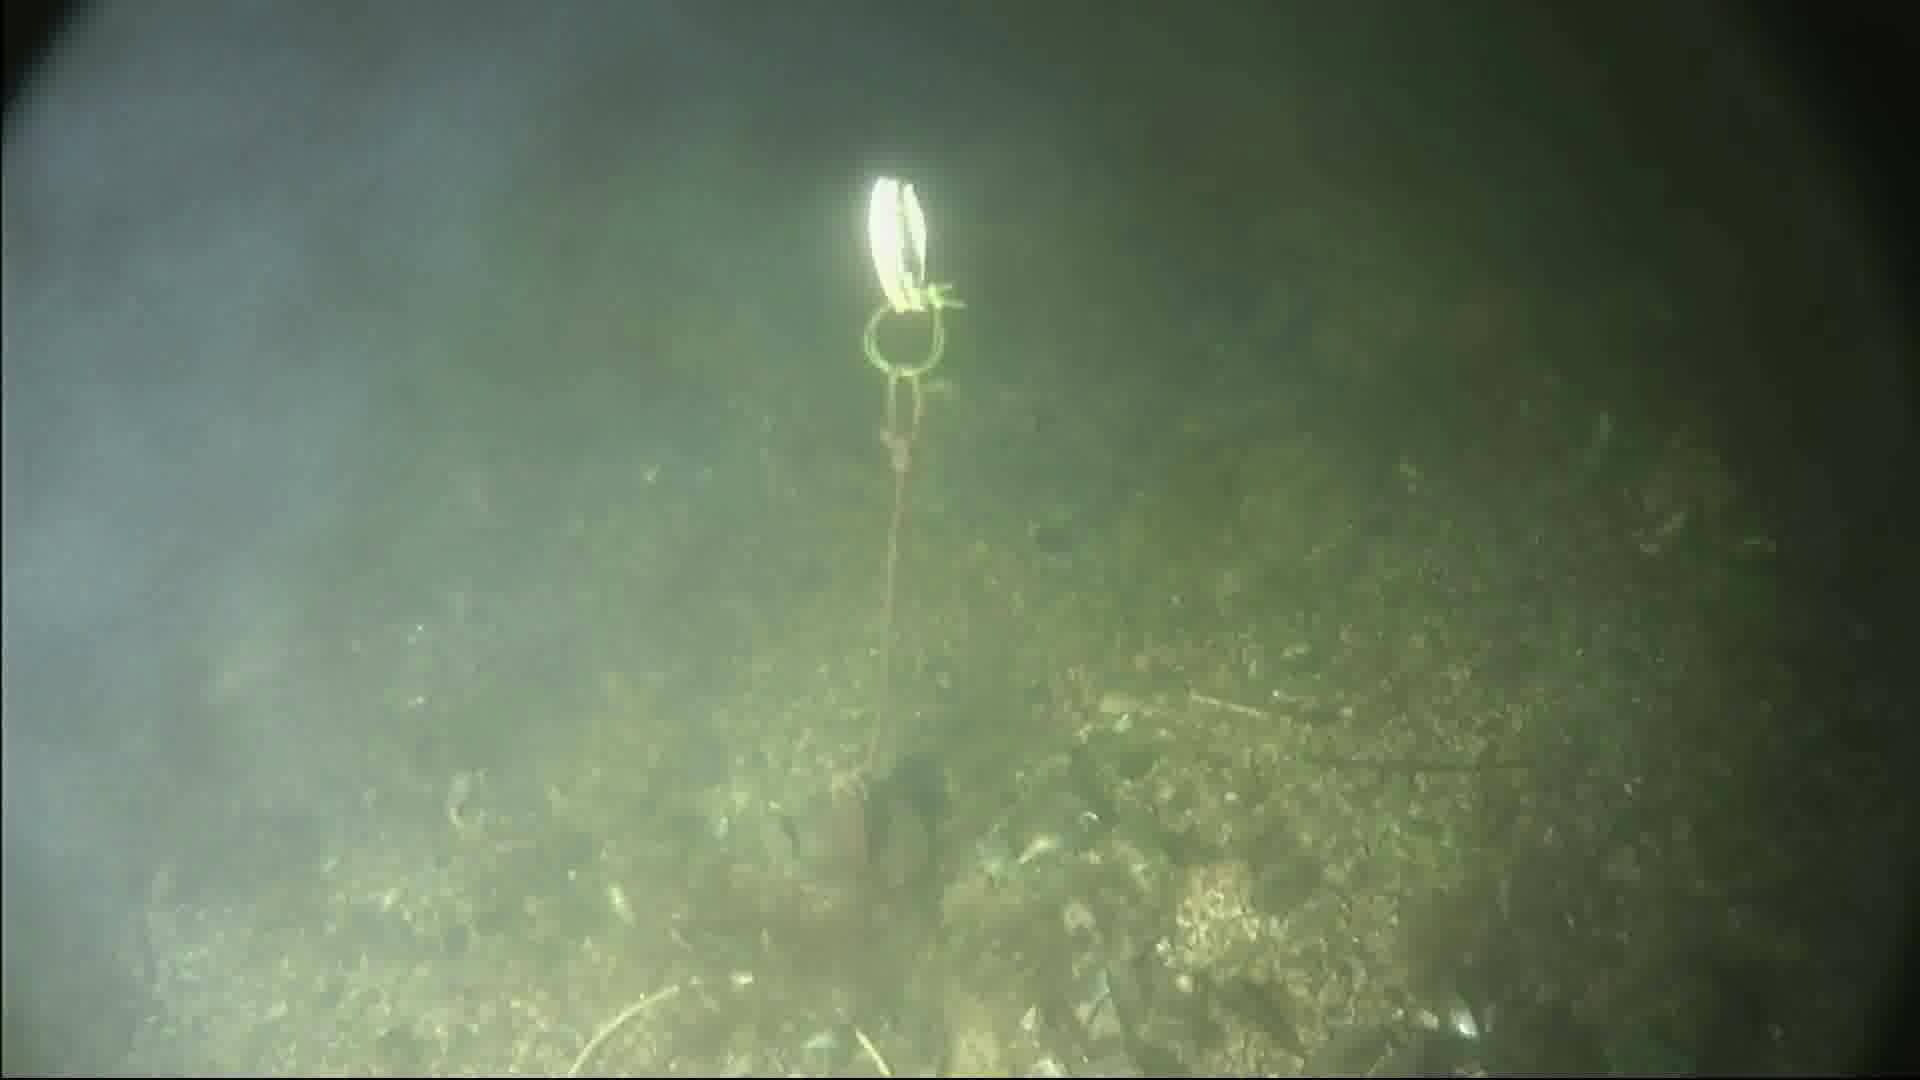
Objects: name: crab